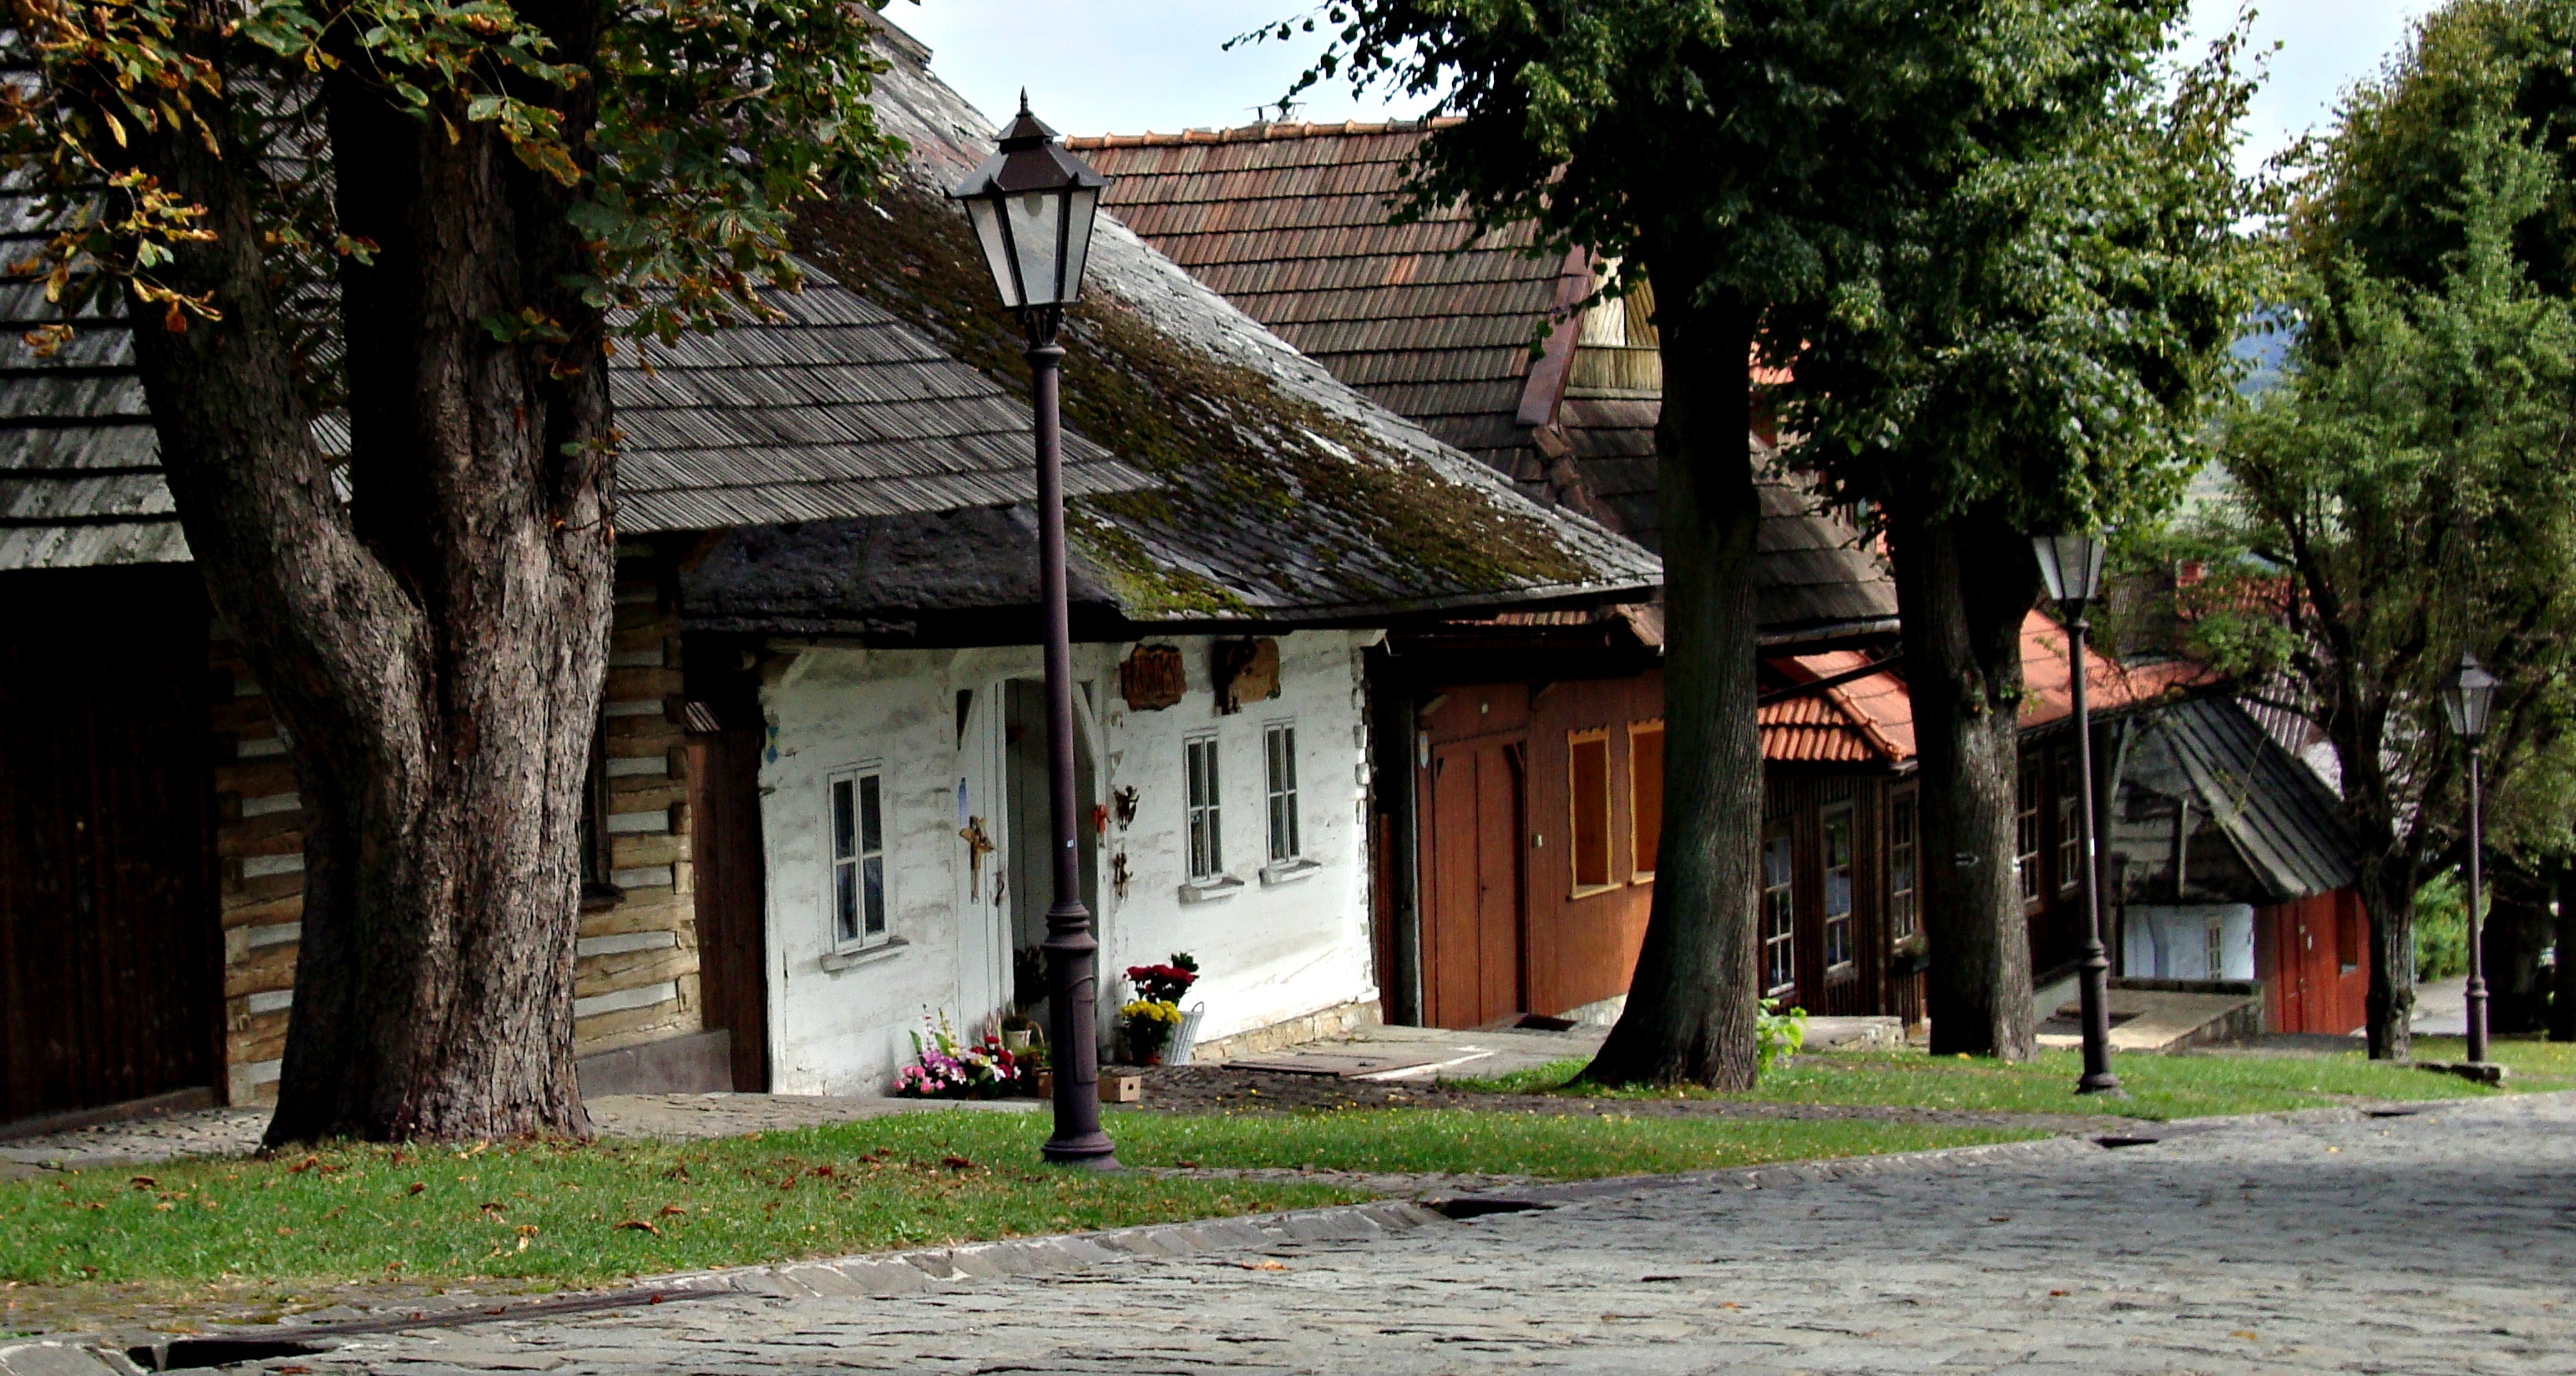
tree, architecture, house, town, home, monument, hut, village, cottage, tourism, place of worship, poland, history, neighbourhood, rural area, lanckorona, human settlement